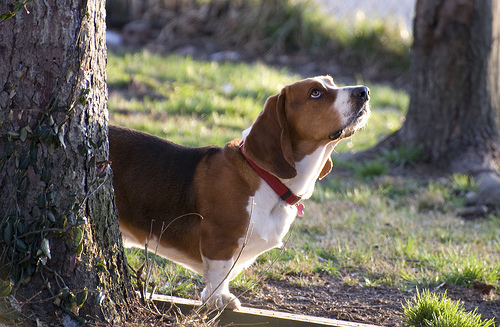
Breed: basset hound